Press Complaints Commission

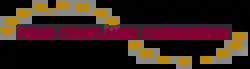

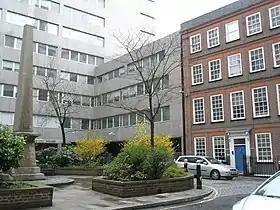
Press Complaints Commission in Salisbury Square

The Press Complaints Commission (PCC) was a voluntary regulatory body for British printed newspapers and magazines, consisting of representatives of the major publishers. The PCC closed on Monday 8 September 2014, and was replaced by the Independent Press Standards Organisation (IPSO), chaired by Sir Alan Moses. Unlike the UK's only 'Approved Regulator' Independent Monitor for the Press (IMPRESS) who are fully compliant with the recommendations of the Leveson Inquiry, IPSO has refused to seek approval to the Press Recognition Panel (PRP).